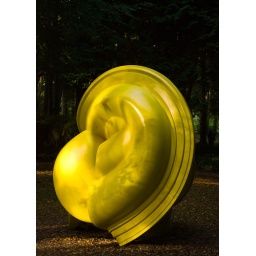
A bronze sculpture in yellow set amongst the trees at Goodwood. The shape had an &amp;quot;ear-like&amp;quot; quality.